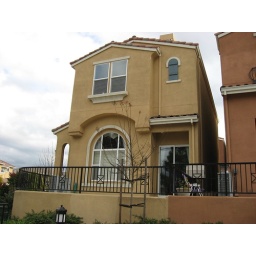
Bottom floor large window is in the living room.  The two windows above are the master bedroom.